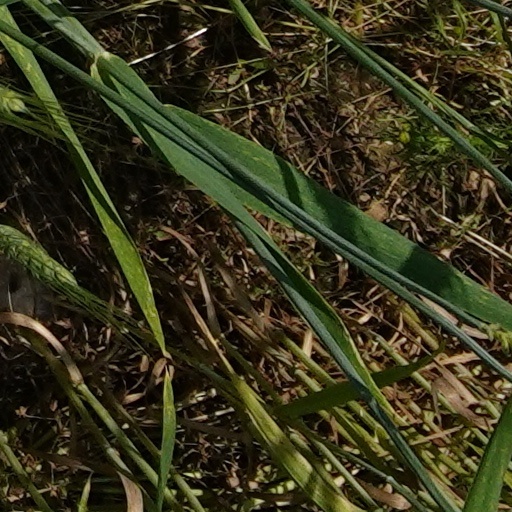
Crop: wheat